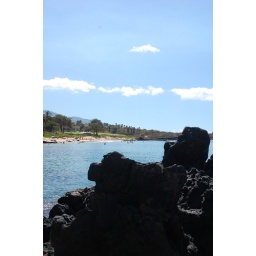
Volcanic rocks against the blue sky